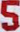
Number: 5